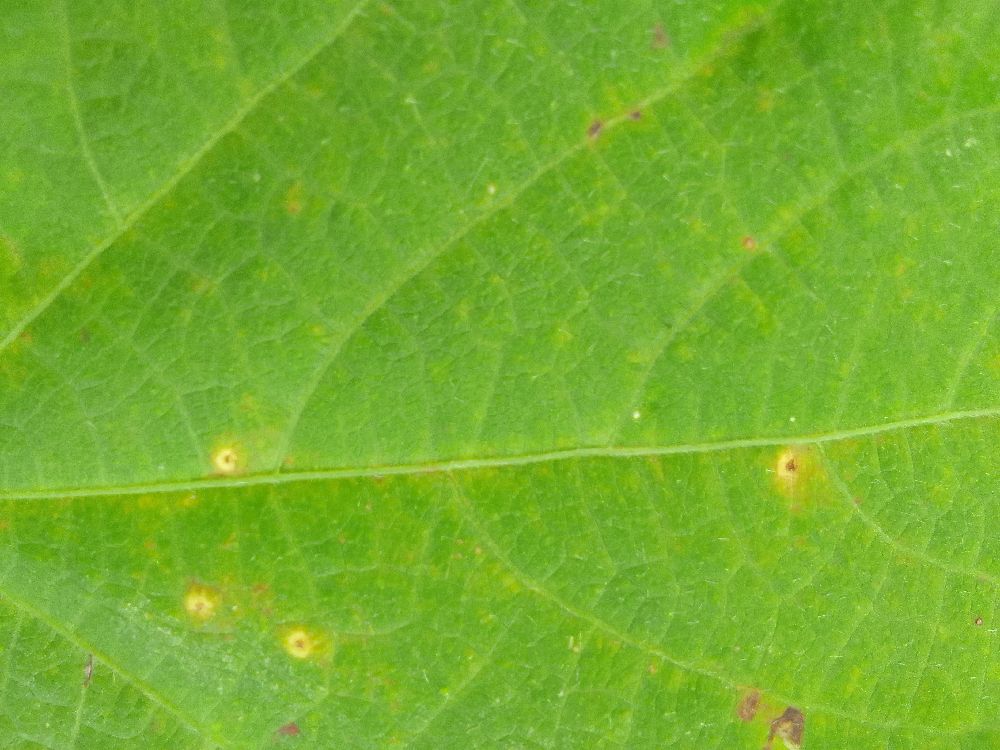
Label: rust